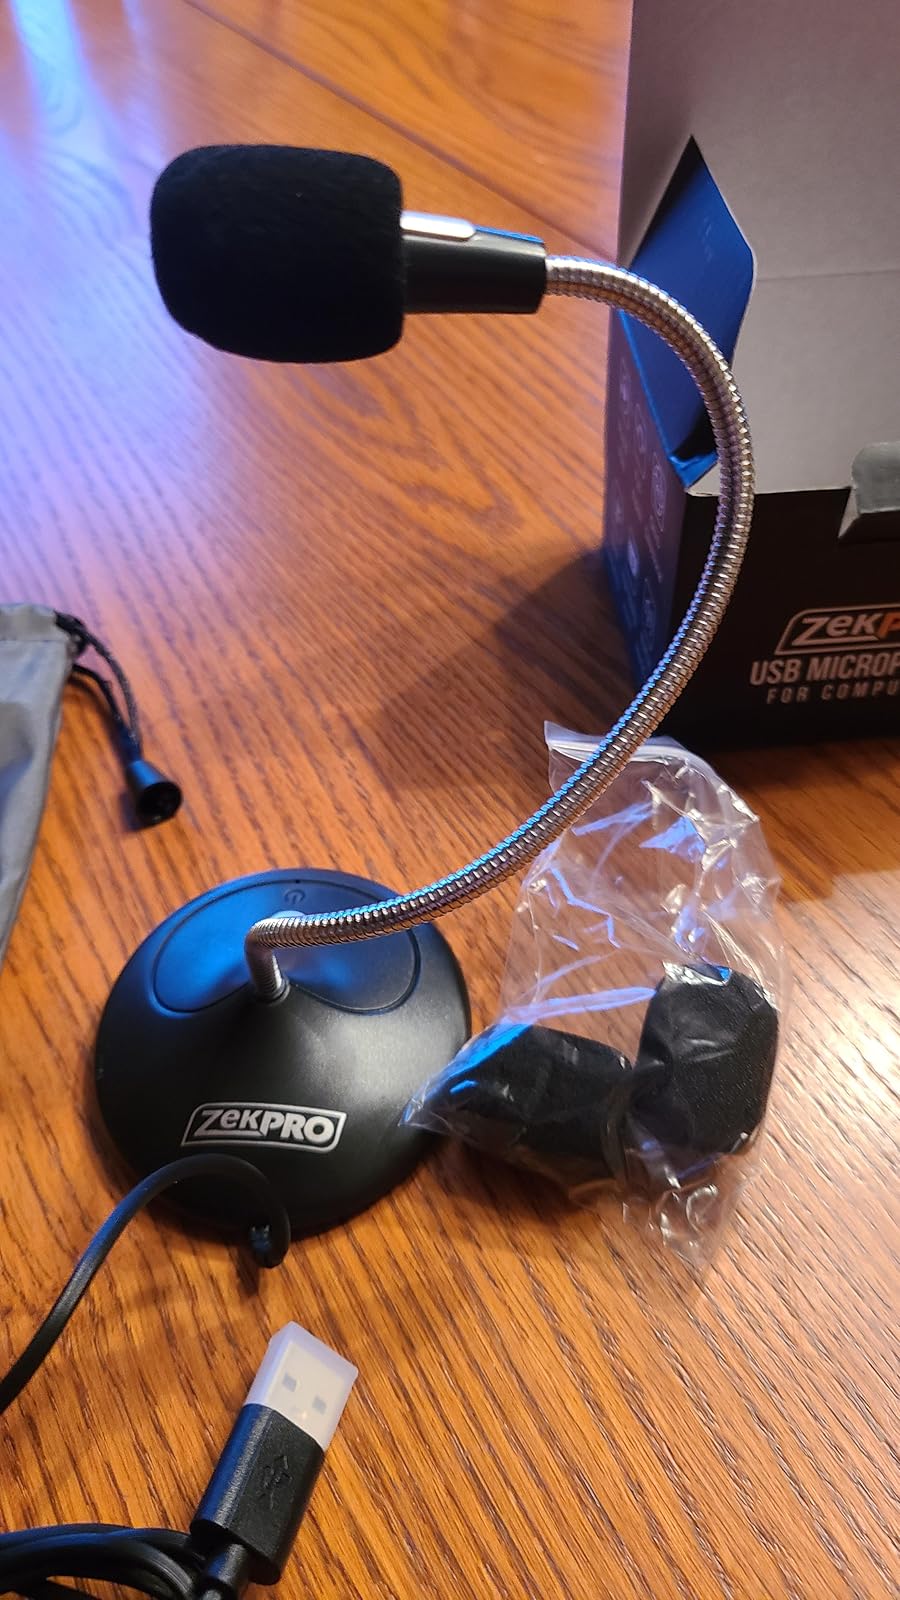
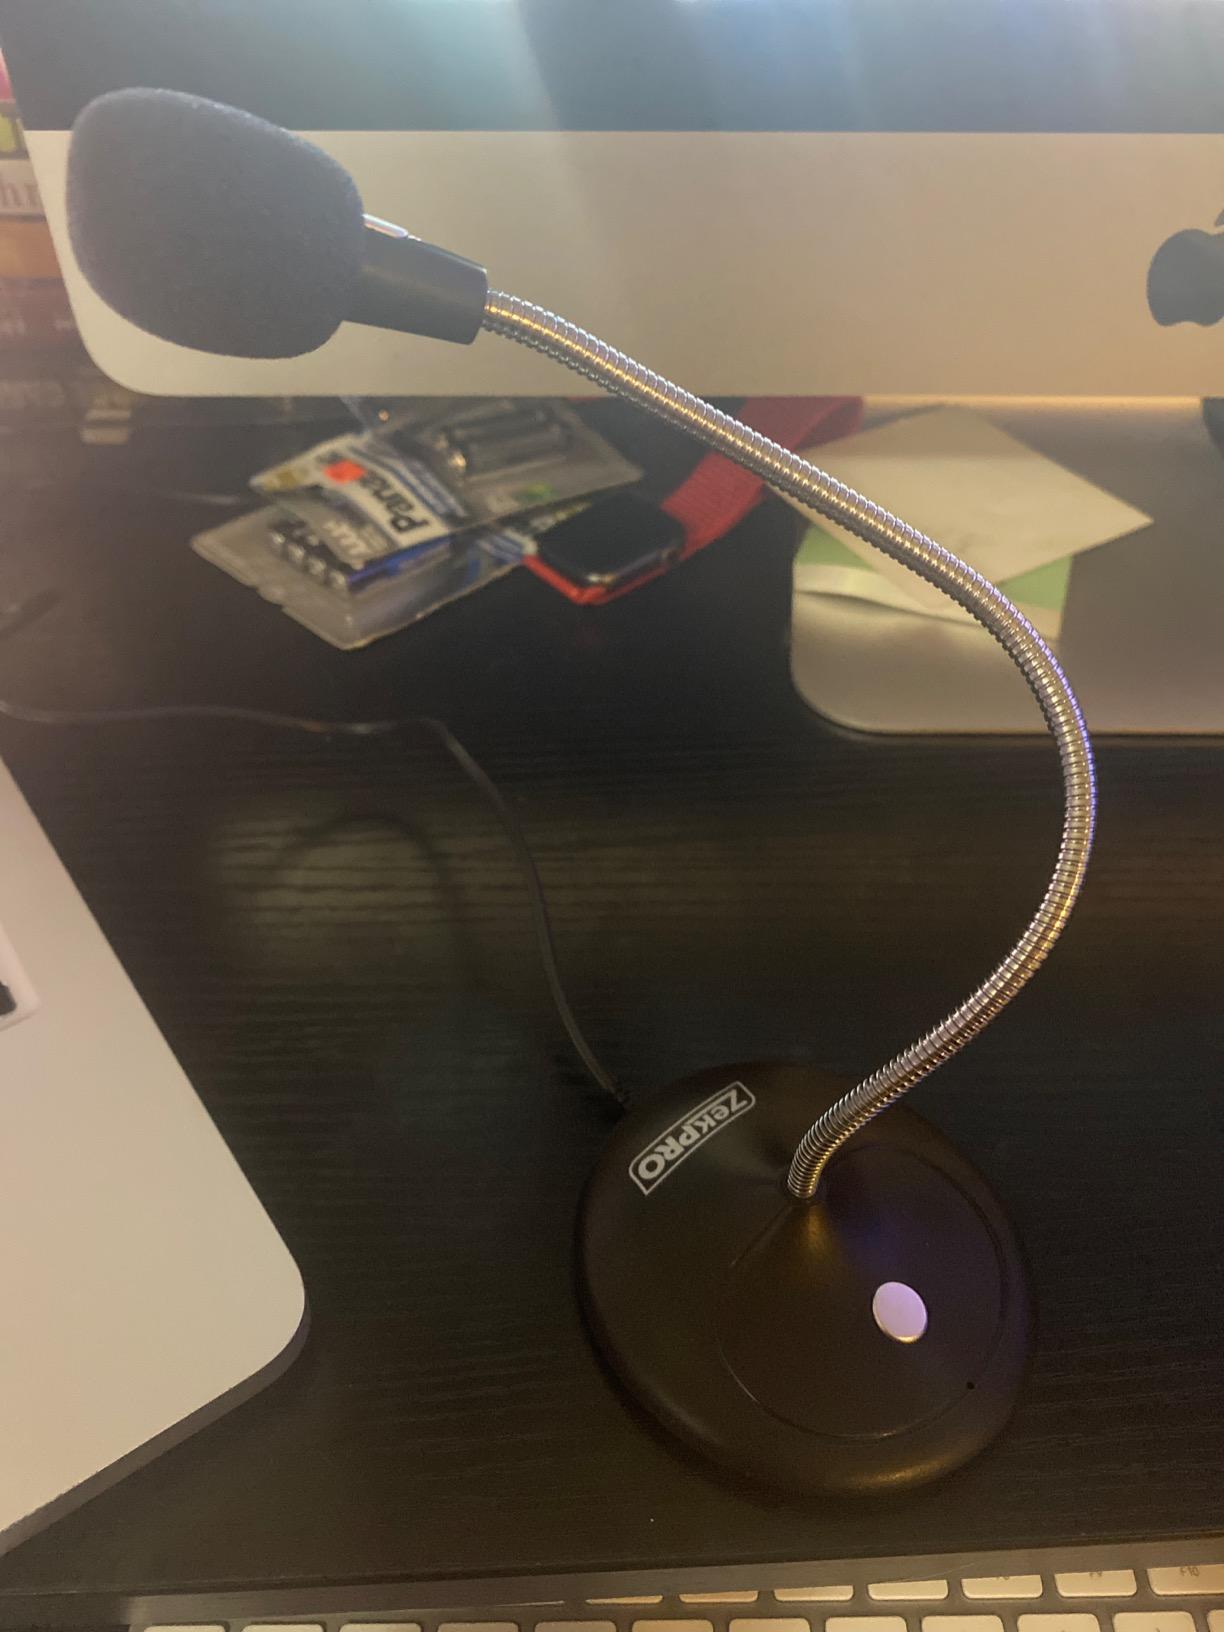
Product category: microphone
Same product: yes